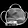
Label: Bag